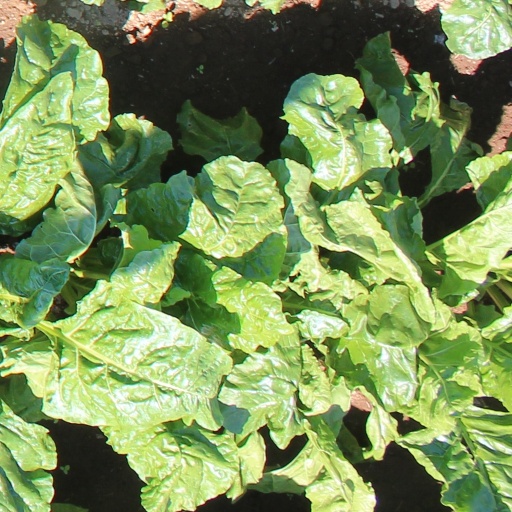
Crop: sugar beet